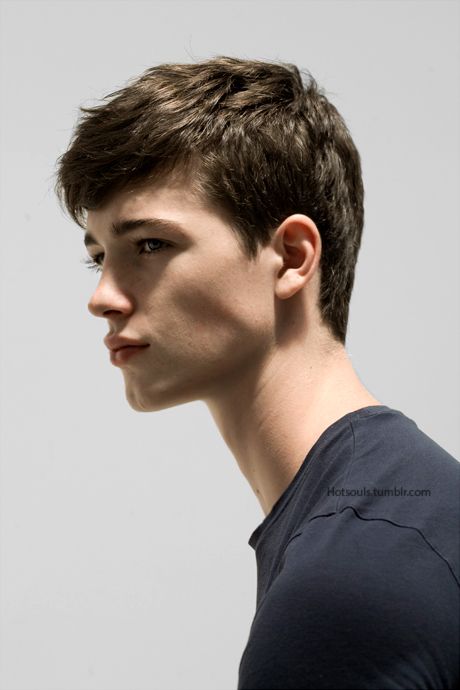
Gender: men